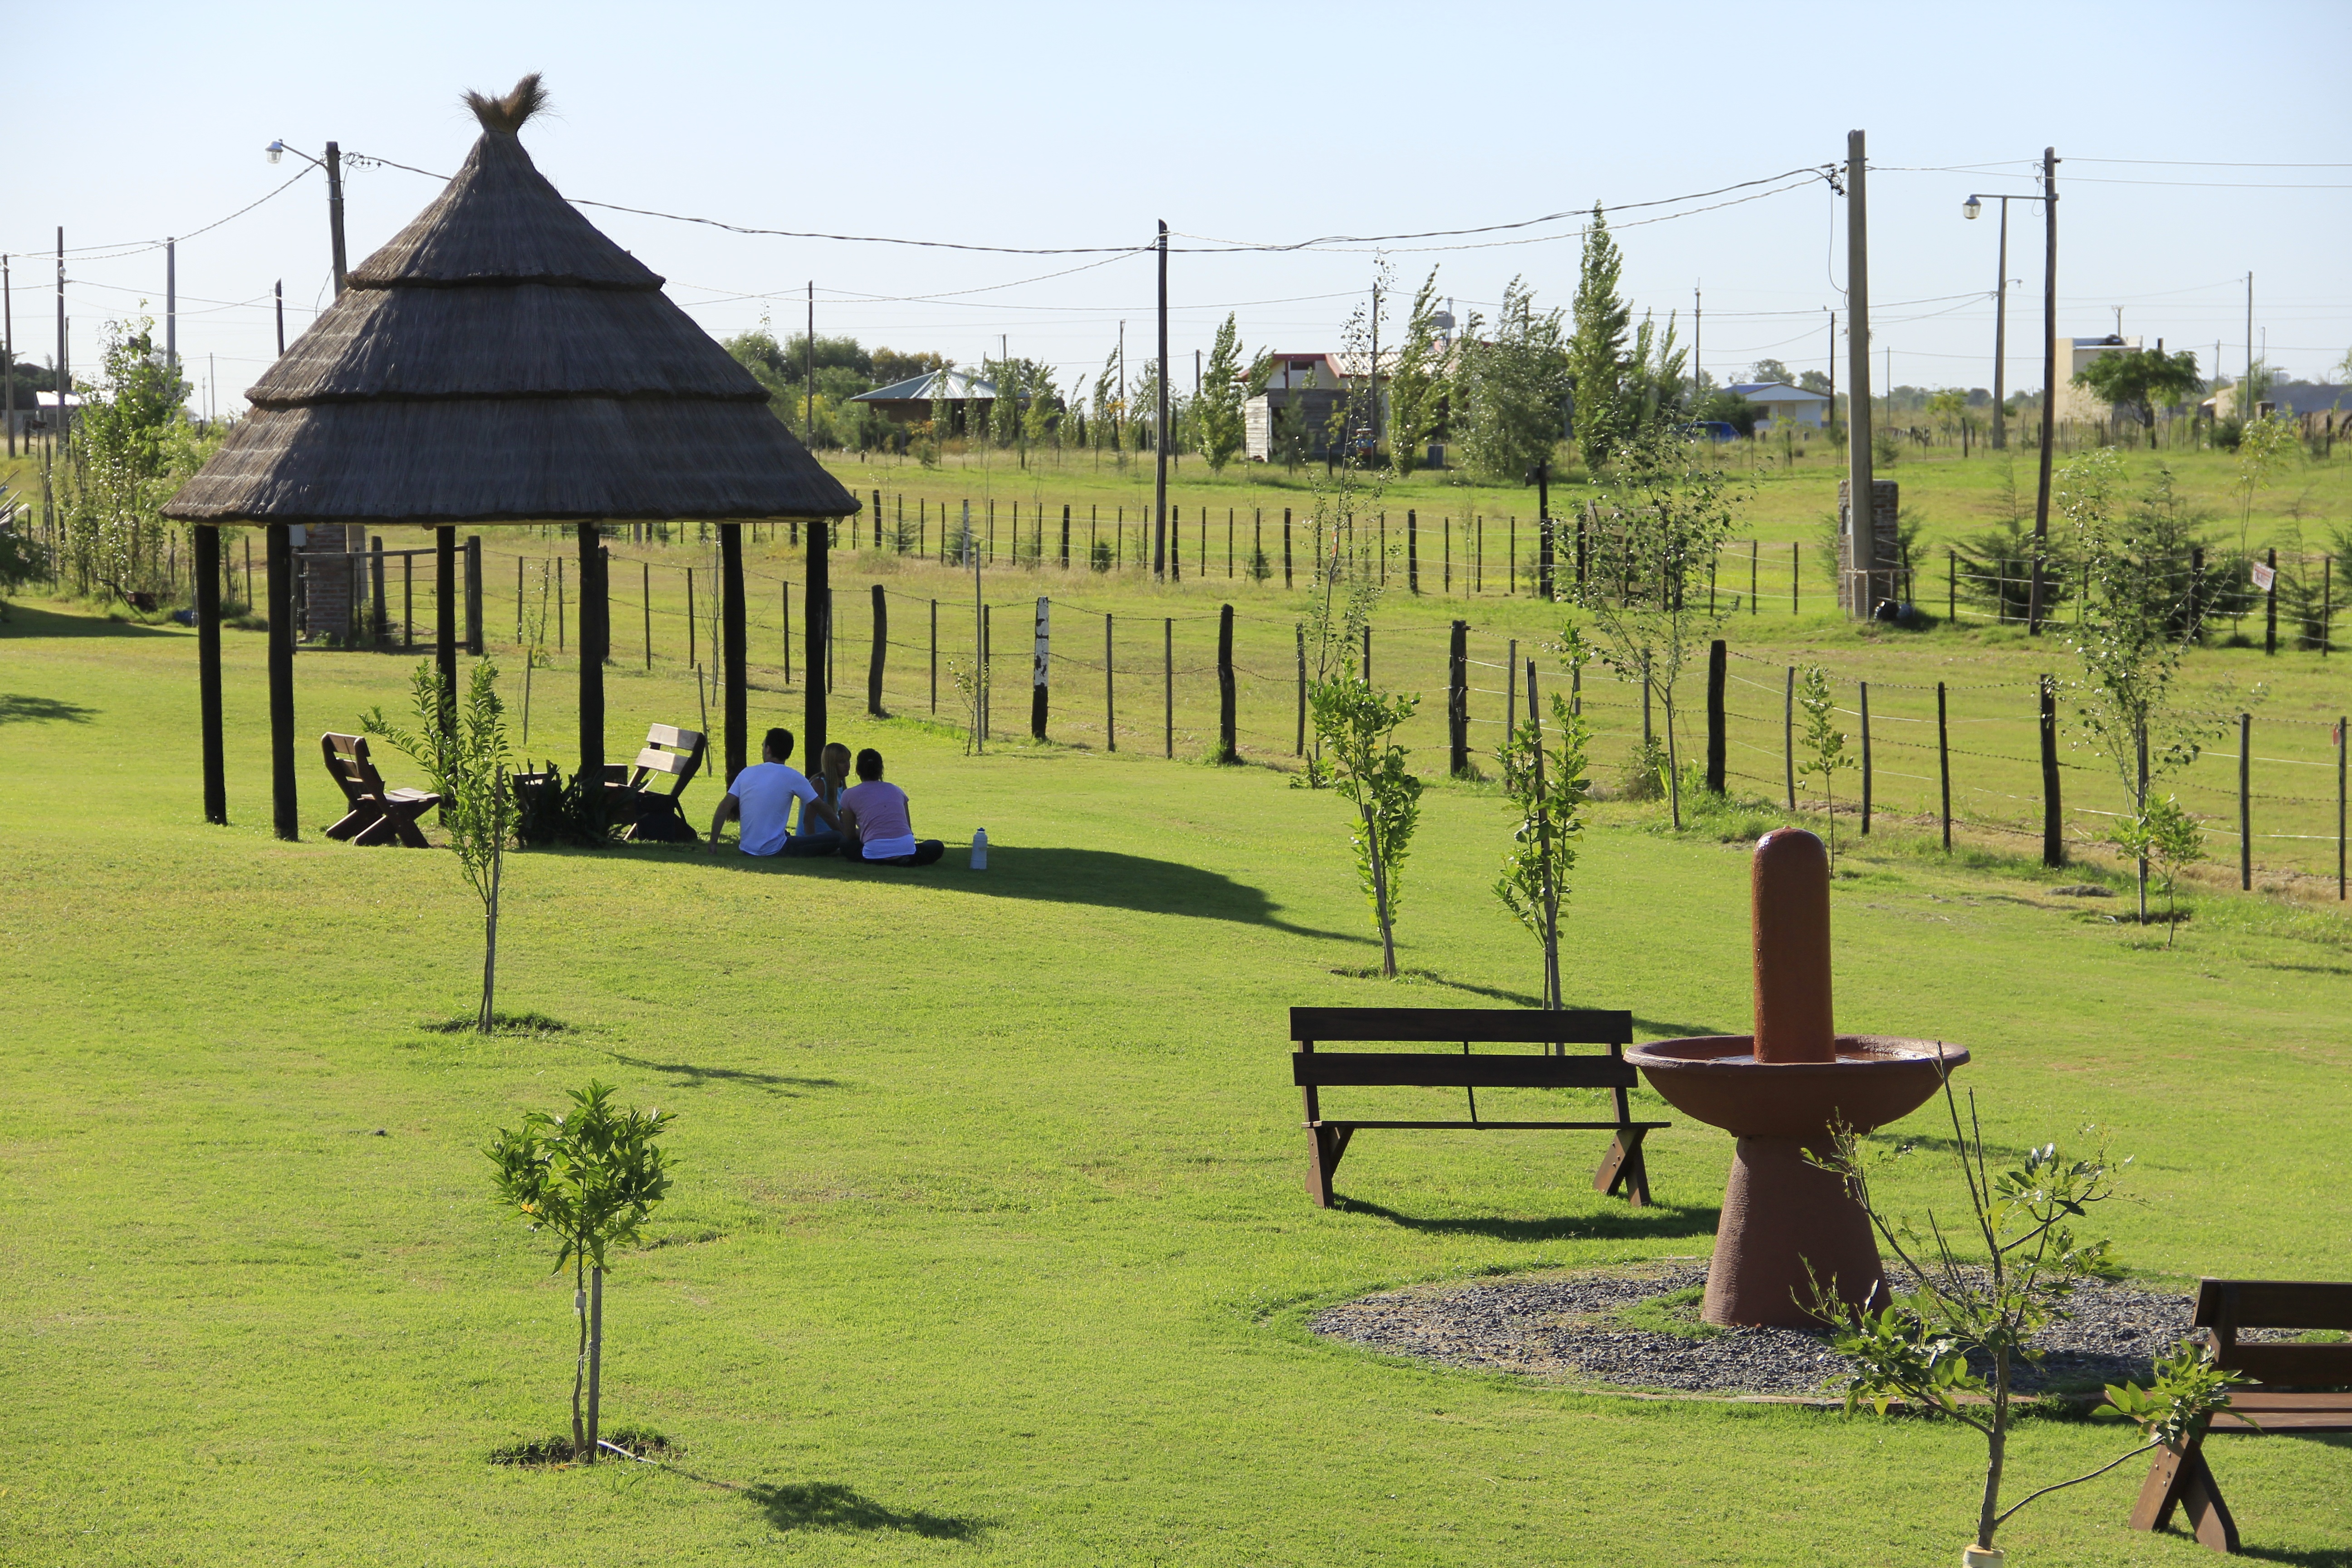
grass, lawn, meadow, park, peace, rest, playground, rural area, outdoor recreation, human settlement